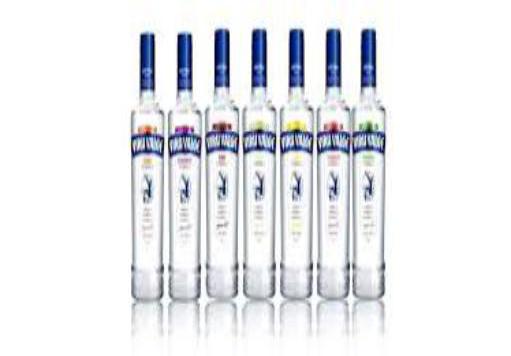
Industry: Food